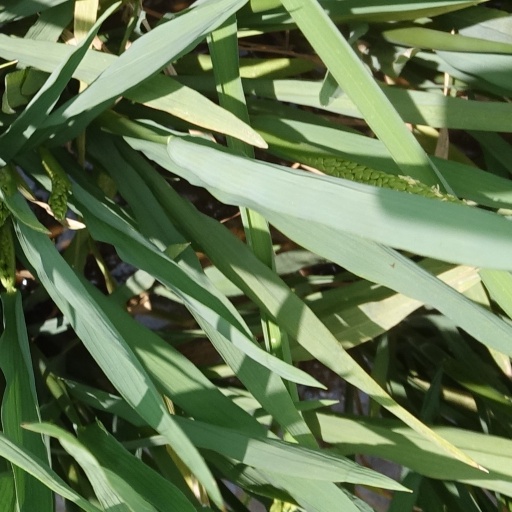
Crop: rice